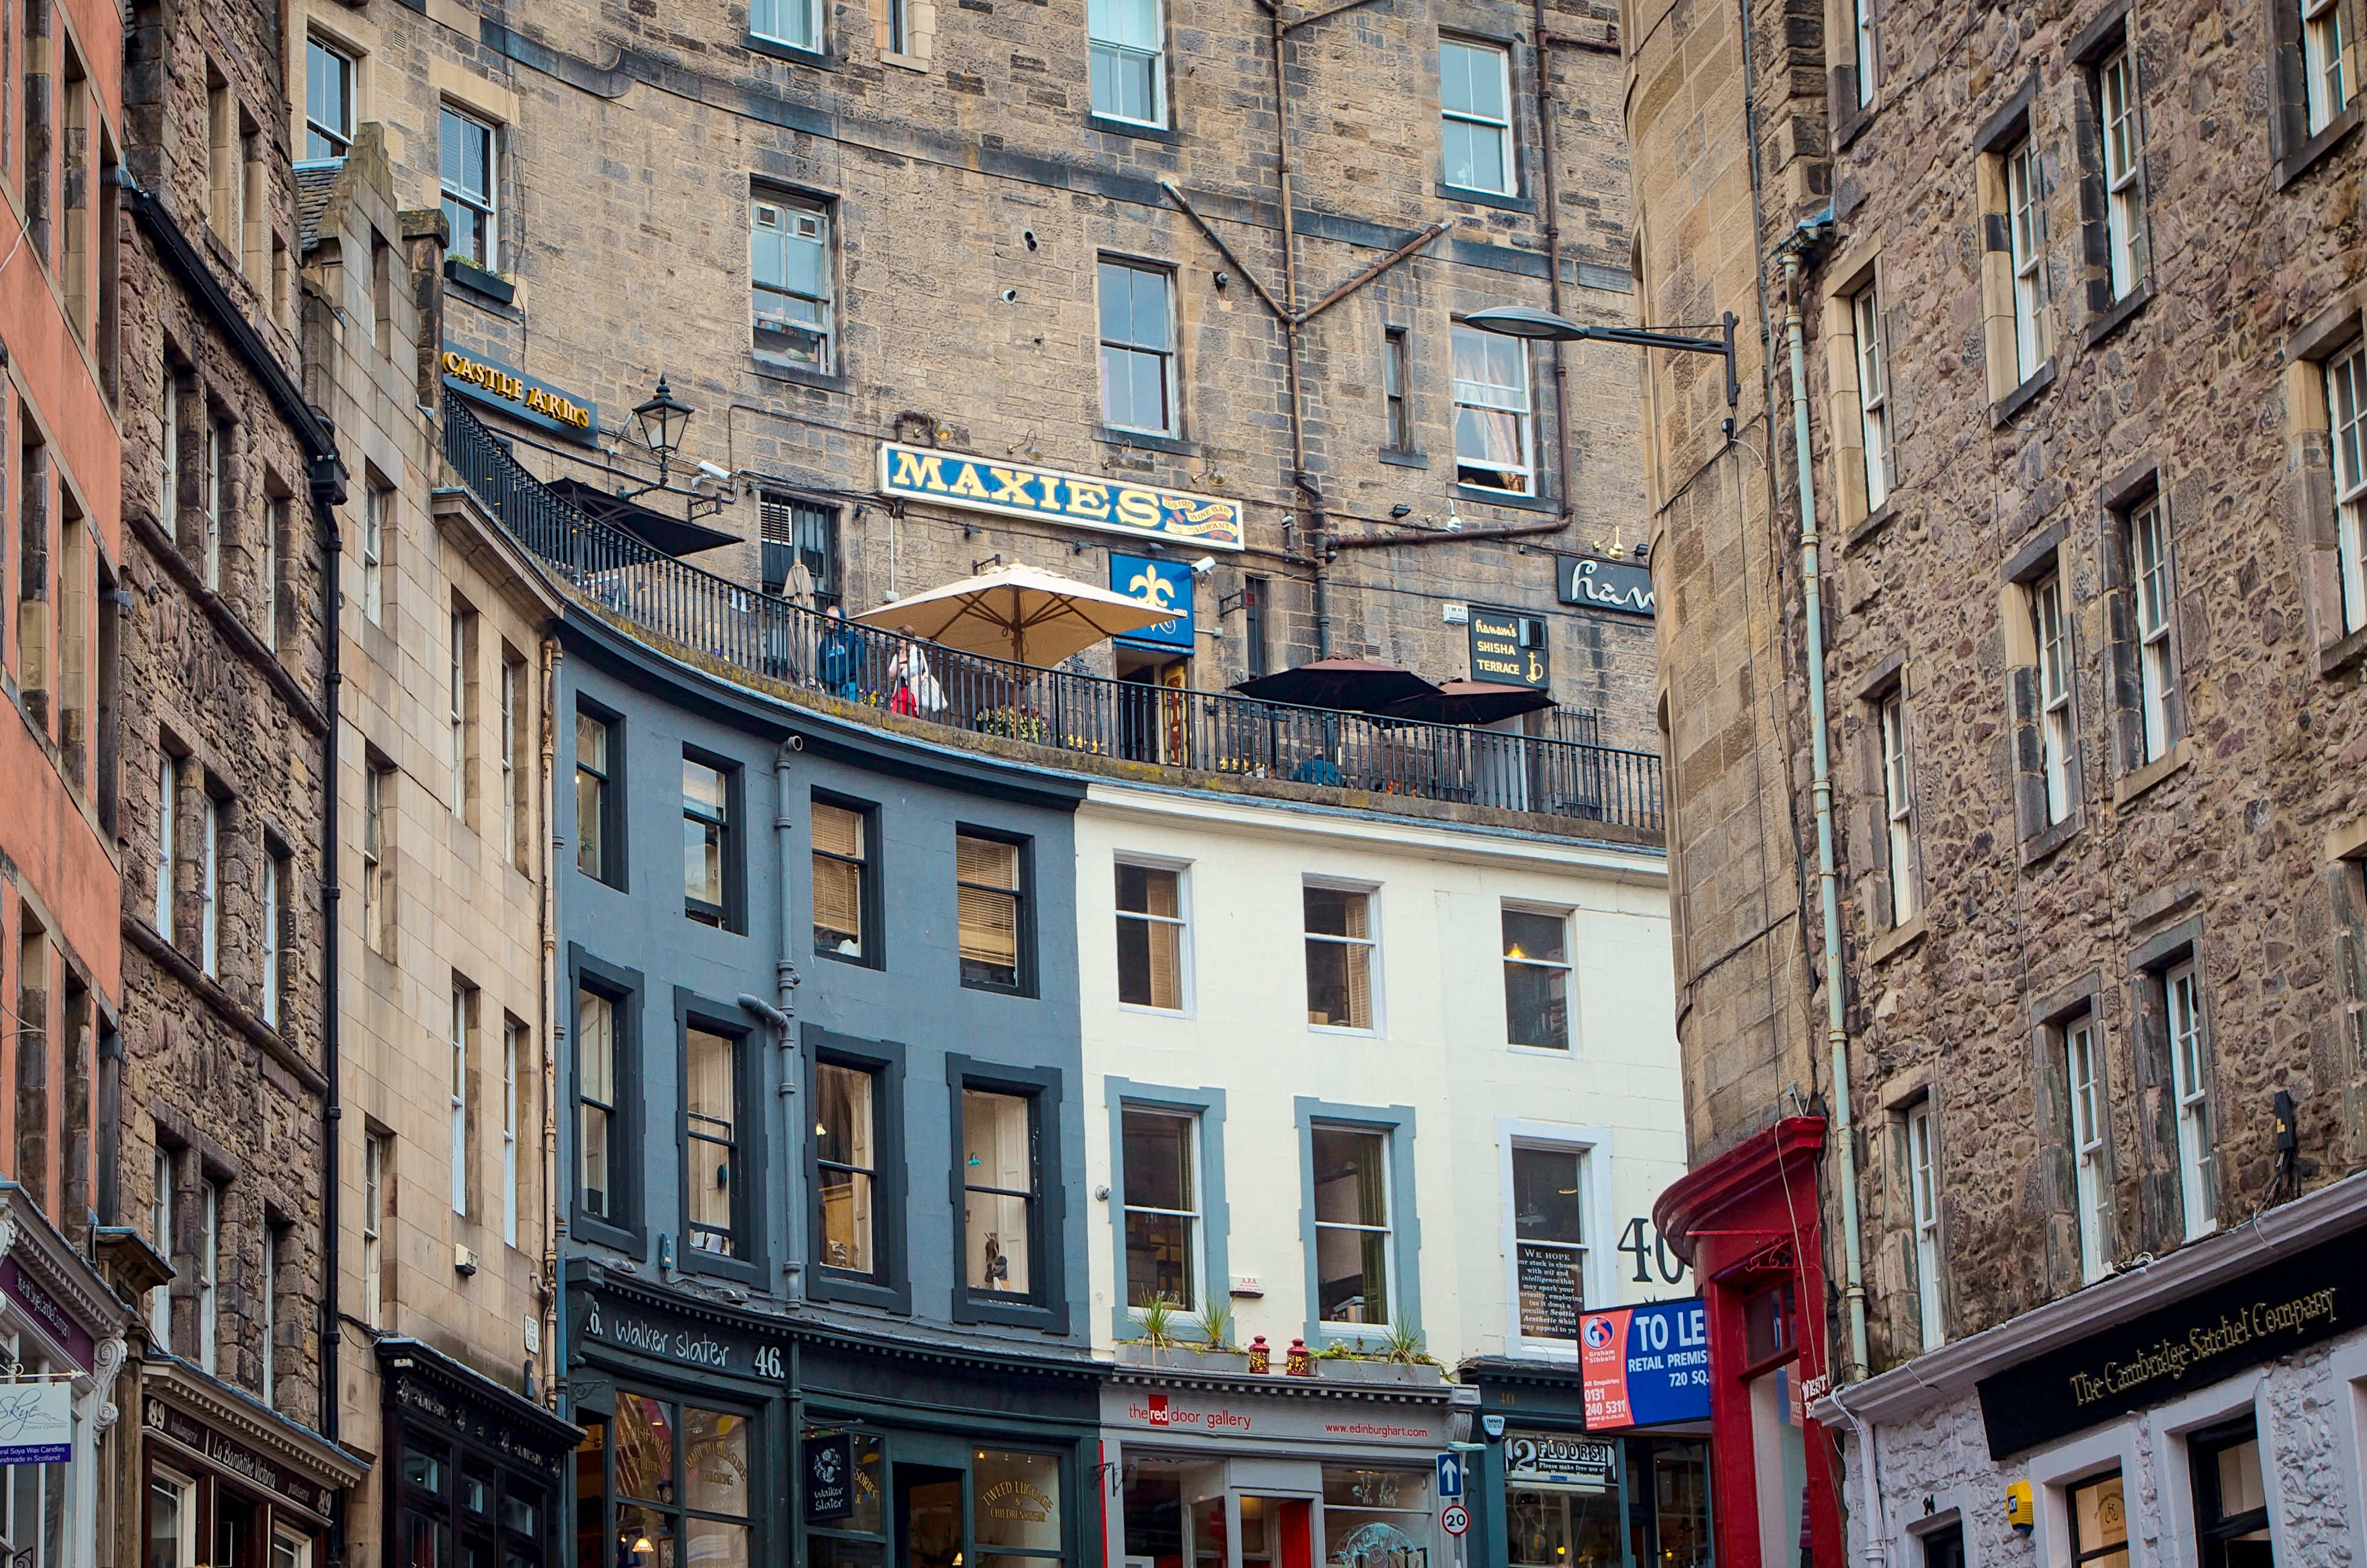
architecture, road, street, town, building, alley, city, urban, cityscape, downtown, facade, business, colorful, brick, waterway, old town, infrastructure, homes, scene, scotland, edinburgh, neighbourhood, big city, bowever, victoria street, urban area, residential area, human settlement